Medievalism

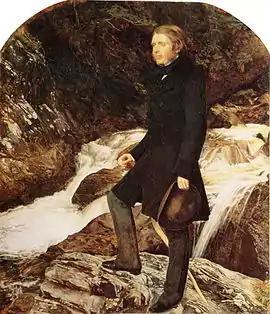

Eventually, medievalism moved from the confines of fiction into the immediate realm of social commentary as a means of critiquing life in the Industrial Era. An early work of this kind is William Cobbett's "History of the Protestant Reformation" (1824–6), which was influenced by his reading of John Lingard's "History of England" (1819–30), among other sources. Cobbett attacked the Reformation as having divided a once-unified and wealthy England into "masters and slaves, a very few enjoying the extreme of luxury, and millions doomed to the extreme of misery", while decrying how "this land of meat and beef was changed, all of a sudden into a land of dry bread and oatmeal porridge". In the Victorian era, the principal representatives of this school were Thomas Carlyle and his disciple John Ruskin.